Marek Heinz

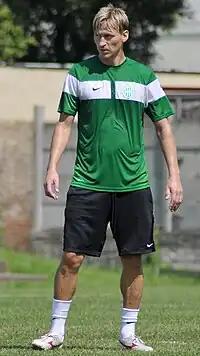
Heinz training with Ferencváros in 2010

Marek Heinz (born 4 August 1977) is a Czech former professional footballer who played as a striker.